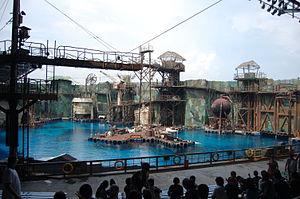
Waterworld: A Live Sea War Spectacular est un spectacle des parcs Universal Studios Hollywood, Universal Studios Japan, et Universal Studios Singapore basée sur le film Waterworld. L'attraction originale a ouvert en même temps que le film. Bien que le film ait été considéré comme une déception, le spectacle a été très apprécié et a gagné un THEA award en 1996.